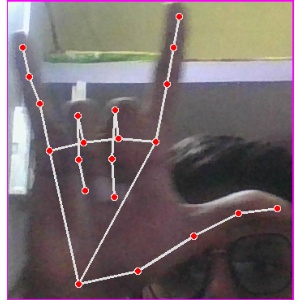
अक्षर: व